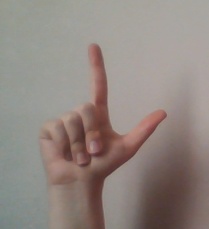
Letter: laam